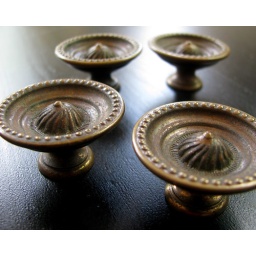
These came off a torn-up Mengel cabinet in the basement of a Park Ridge, IL home slated for demolition